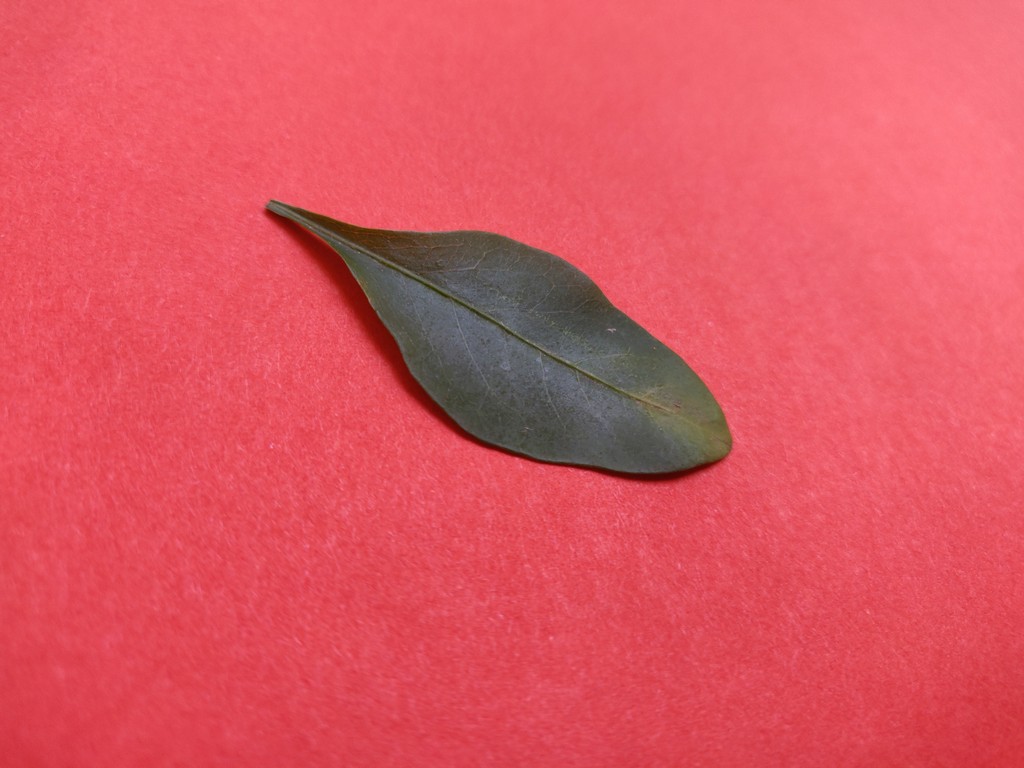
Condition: Unhealthy
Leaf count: single
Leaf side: front